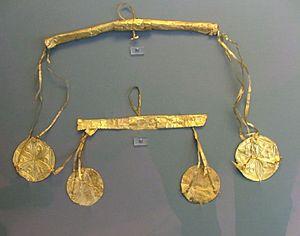
Mycènes est une cité antique préhellénique située sur un plateau entre les monts Profitis Ilias et Zara, au nord-est de la plaine d'Argos, dans le Péloponnèse, et entourée de fortifications en murs cyclopéens.